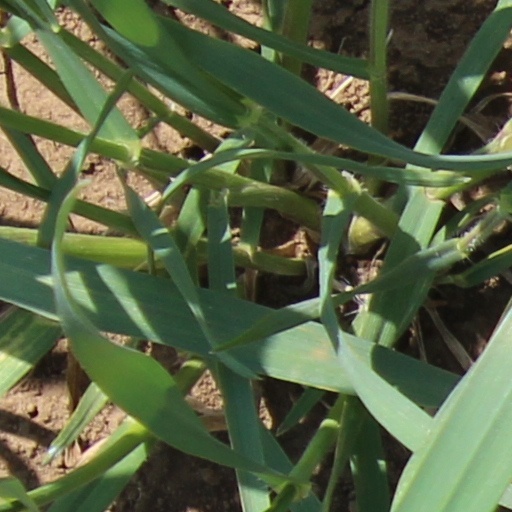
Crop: wheat